Garret Augustus Ackerman House

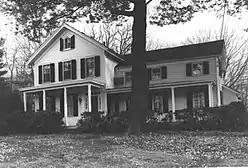
c. 1986 photo

The Garret Augustus Ackerman House is located at 212 East Saddle River Road in the borough of Saddle River in Bergen County, New Jersey, United States. The historic house was built in 1832 and was added to the National Register of Historic Places on August 29, 1986, for its significance in architecture. It was listed as part of the Saddle River Multiple Property Submission (MPS). The house was demolished in the late 1980s.